Ford Falcon (Australia)

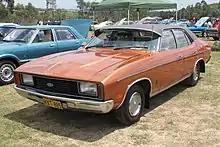
XC Fairmont sedan

The XC also introduced the country's first locally produced family sedans with a suspension designed around radial-ply tyres. Known as "Touring Suspension" (or 'Sports Handling Suspension'), it initially was standard on the Fairmont GXL sedan (optional on other sedans) until it was made standard equipment on all sedans and hardtops in the 1978 'XC½' facelift. For better handling on station wagons, owners could order the stiffer heavy duty suspension package as a no-cost option.